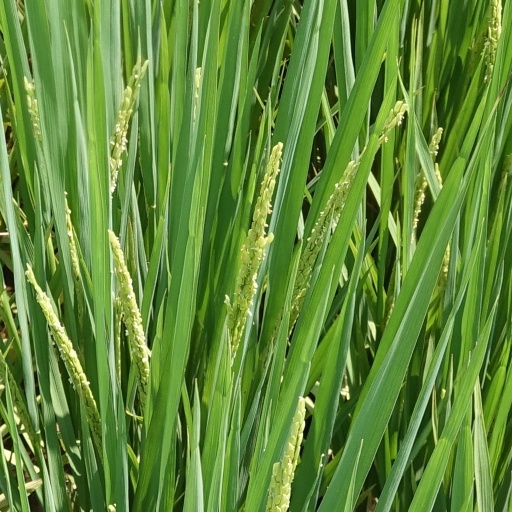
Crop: rice